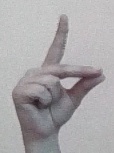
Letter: ta